El Cajon Transit Center

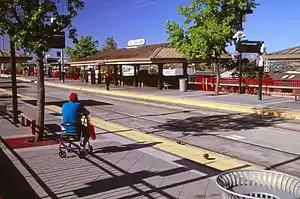
El Cajon Transit Center, April 2017

El Cajon Transit Center (formerly Main & Marshall station) is a San Diego Trolley station served by the Copper, Green and Orange lines in the San Diego suburb of El Cajon, California. The station is a major commuter center for the large suburb and is the convergence of multiple local and regional bus routes operated by the San Diego Metropolitan Transit System and Greyhound Lines.